Waru: kanketsu-hen

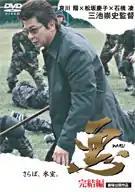

is a 2006 Japanese film directed by Takashi Miike. The film is a follow-up to "Waru" (2006).